Luigi Luca Cavalli-Sforza

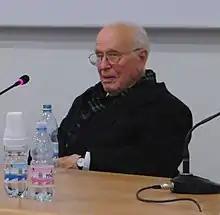
Cavalli-Sforza, October 2010.

Luigi Luca Cavalli-Sforza (25 January 1922 – 31 August 2018) was an Italian geneticist. He was a population geneticist who taught at the University of Parma, the University of Pavia and then at Stanford University.